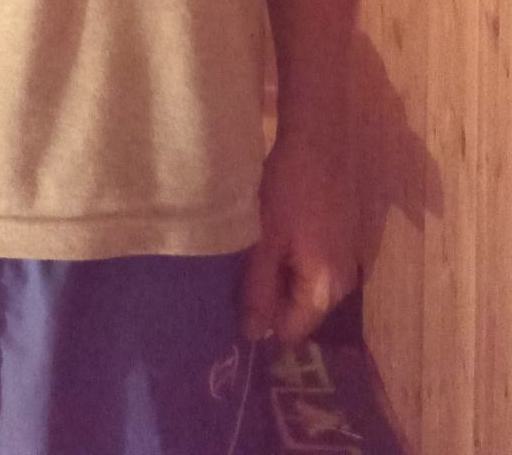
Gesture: no_gesture